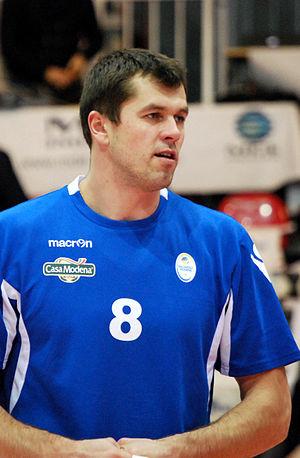
Gundars Celitāns est un joueur letton de volley-ball né le 14 juin 1985 à Daugavpils. Il mesure 2,00 m et joue attaquant.